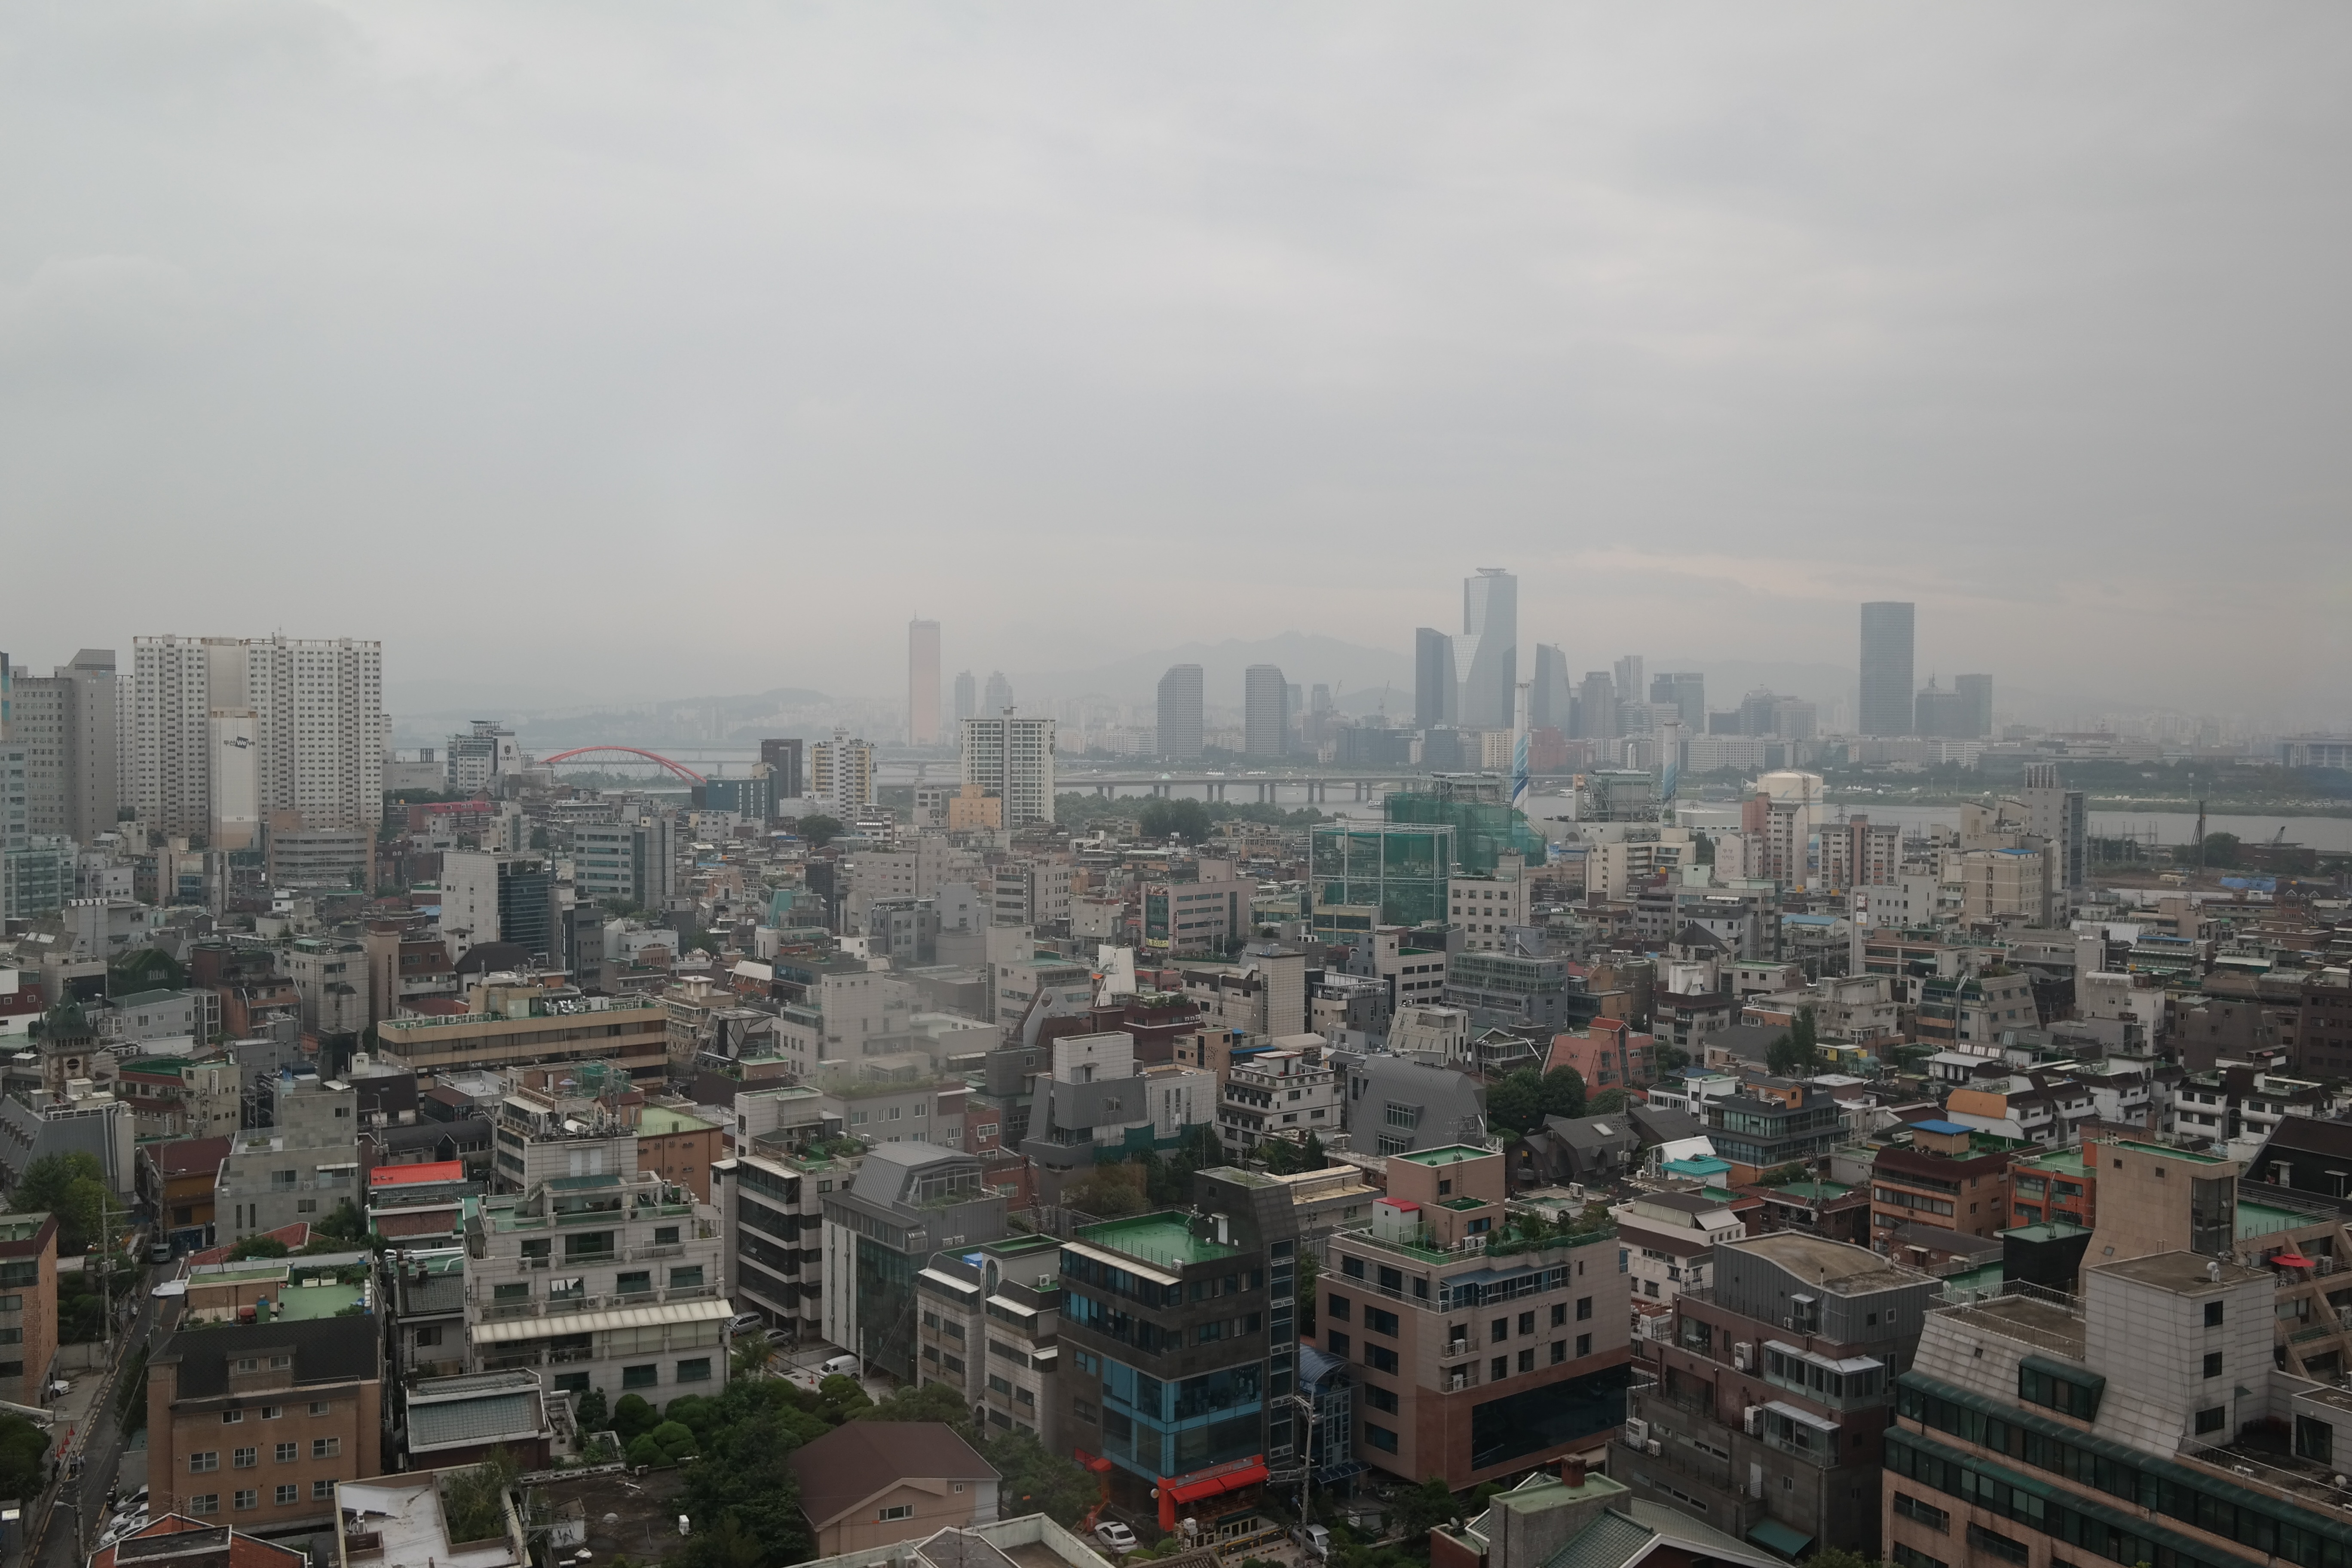
horizon, skyline, town, city, home, skyscraper, cityscape, panorama, downtown, suburb, tower, haze, tower block, metropolis, neighbourhood, bird's eye view, aerial photography, homes for sale, urban area, residential area, geographical feature, atmospheric phenomenon, human settlement, atmosphere of earth, metropolitan area, hongdae